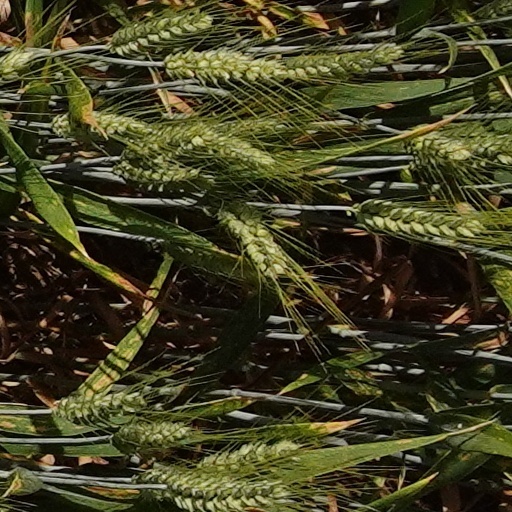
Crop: wheat